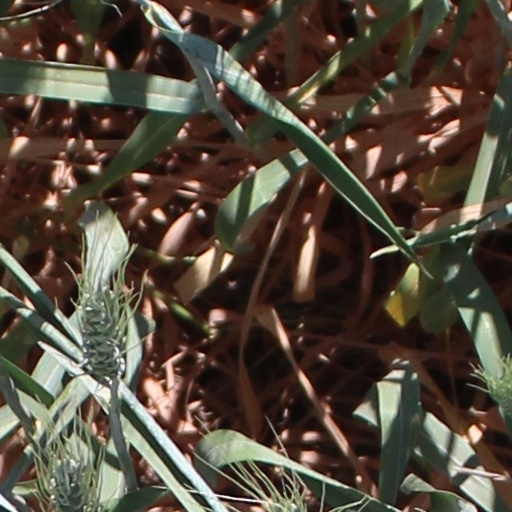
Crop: wheat